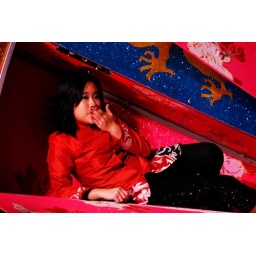
Young girl in a box blowing kisses